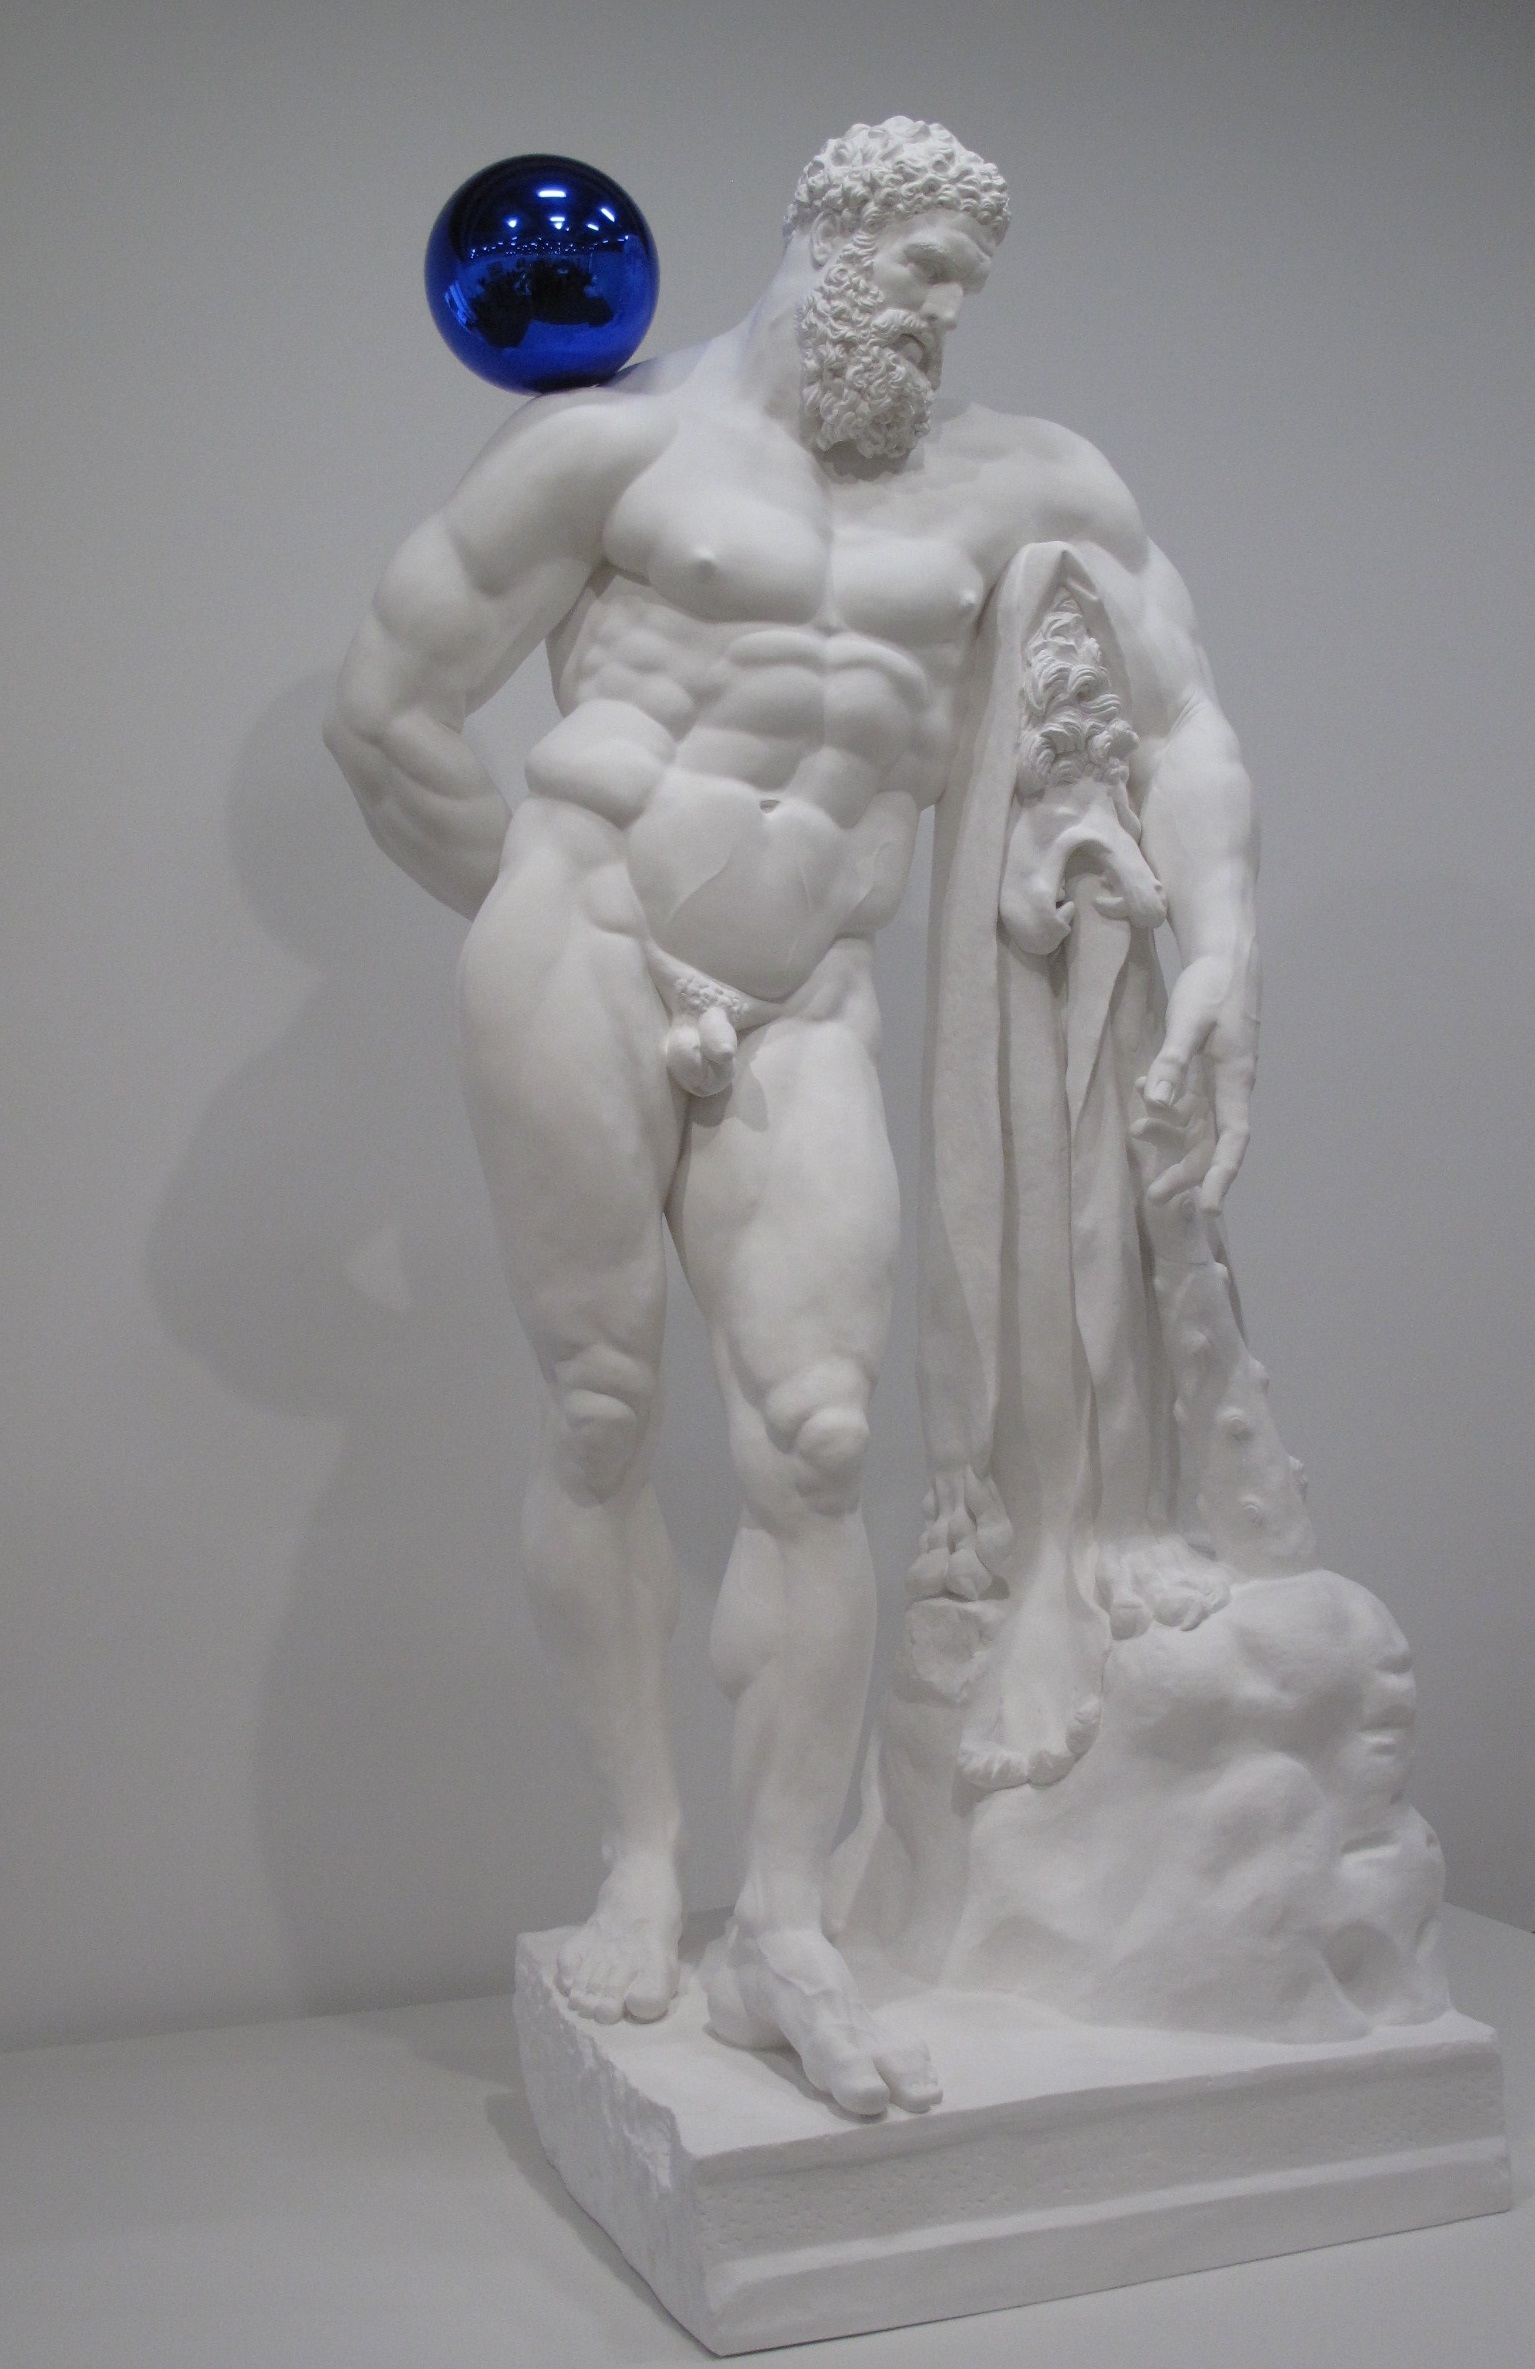
white, paris, monument, statue, museum, modern, sculpture, art, figurine, carving, stone carving, classical sculpture